Toyota Tacoma

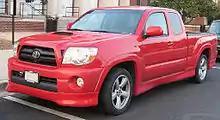
2005–2008 model year Tacoma Access cab

The Toyota X-Runner was a limited production sport model. Although it utilizes the standard 4.0L and 6-speed manual from other Tacomas, the X-runner uses lowered double-wishbone suspension, Bilstein shocks and frame x-bracing.